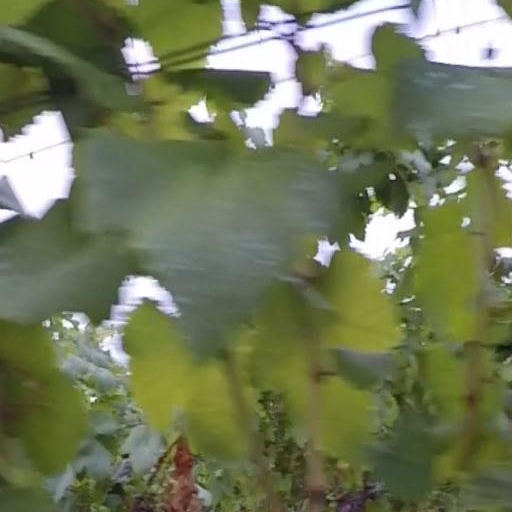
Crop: grape